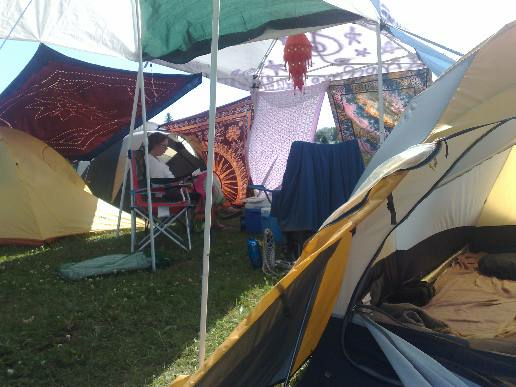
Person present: No